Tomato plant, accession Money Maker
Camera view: tilt-top (135 deg); turntable rotation: 60 degrees
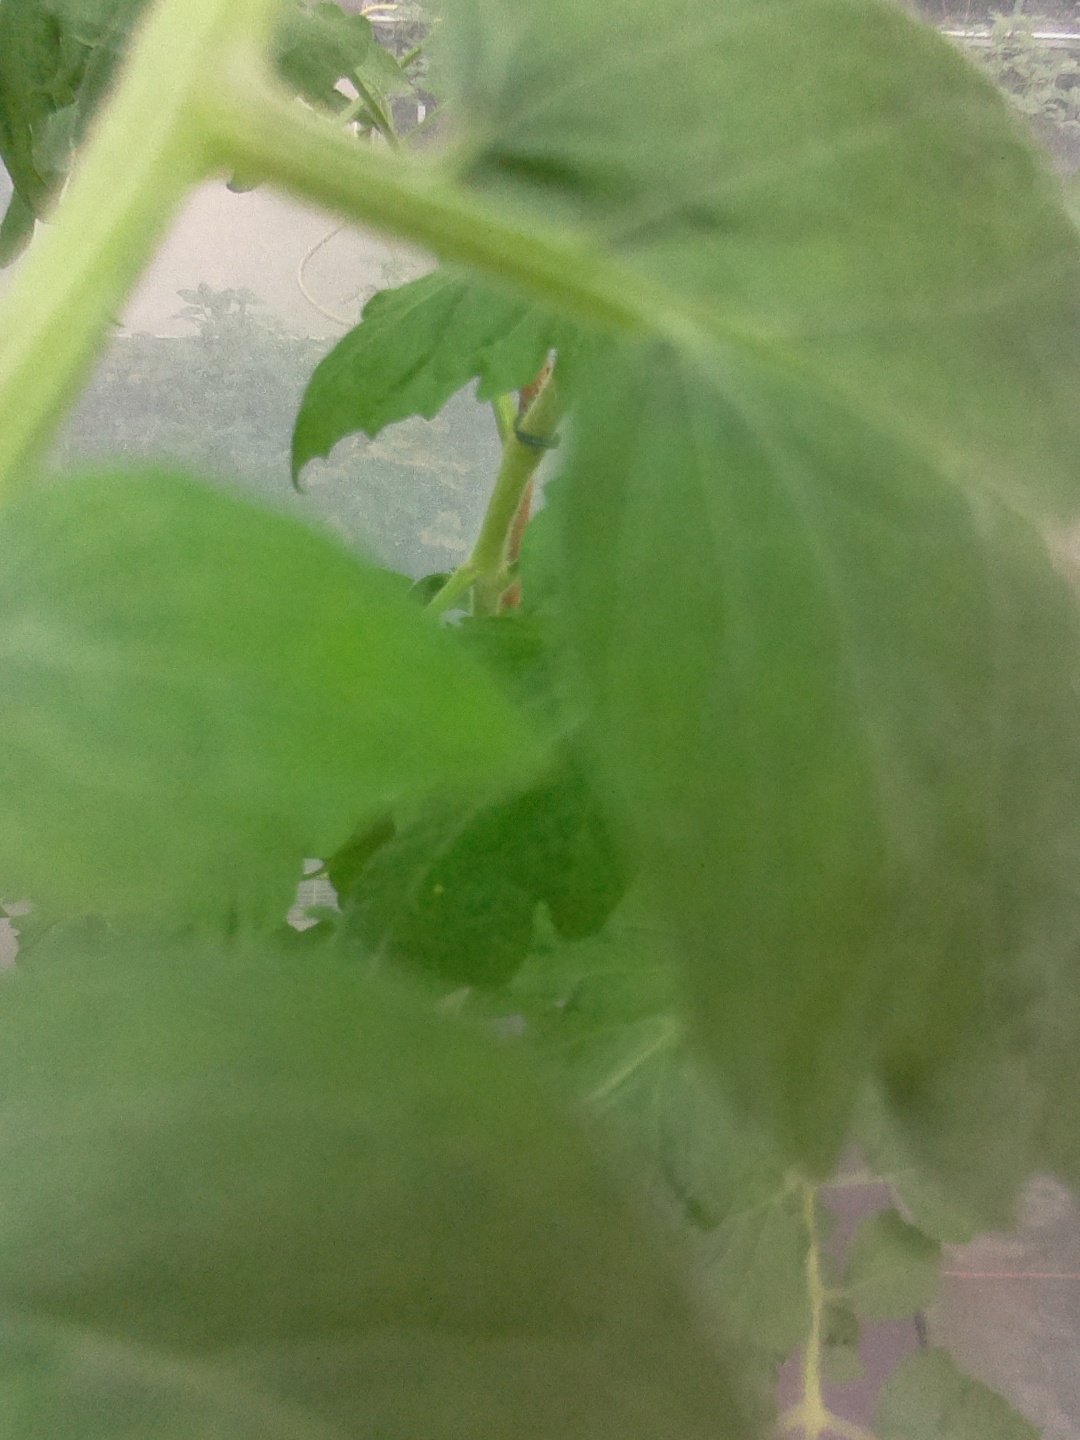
BBCH growth stage 70: Fruits at the main stem or branches visibles